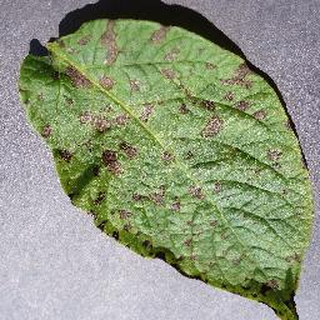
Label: potato_early_blight